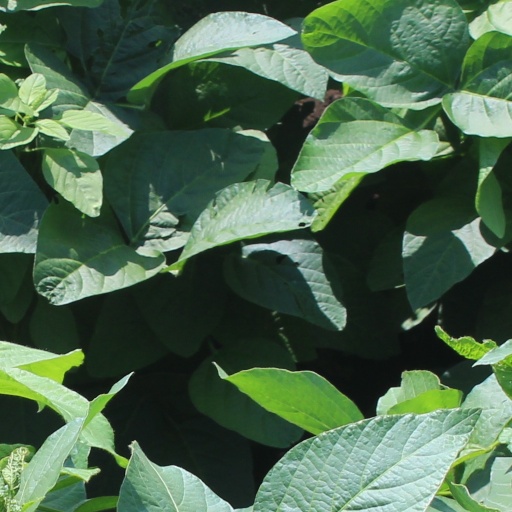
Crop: soybean